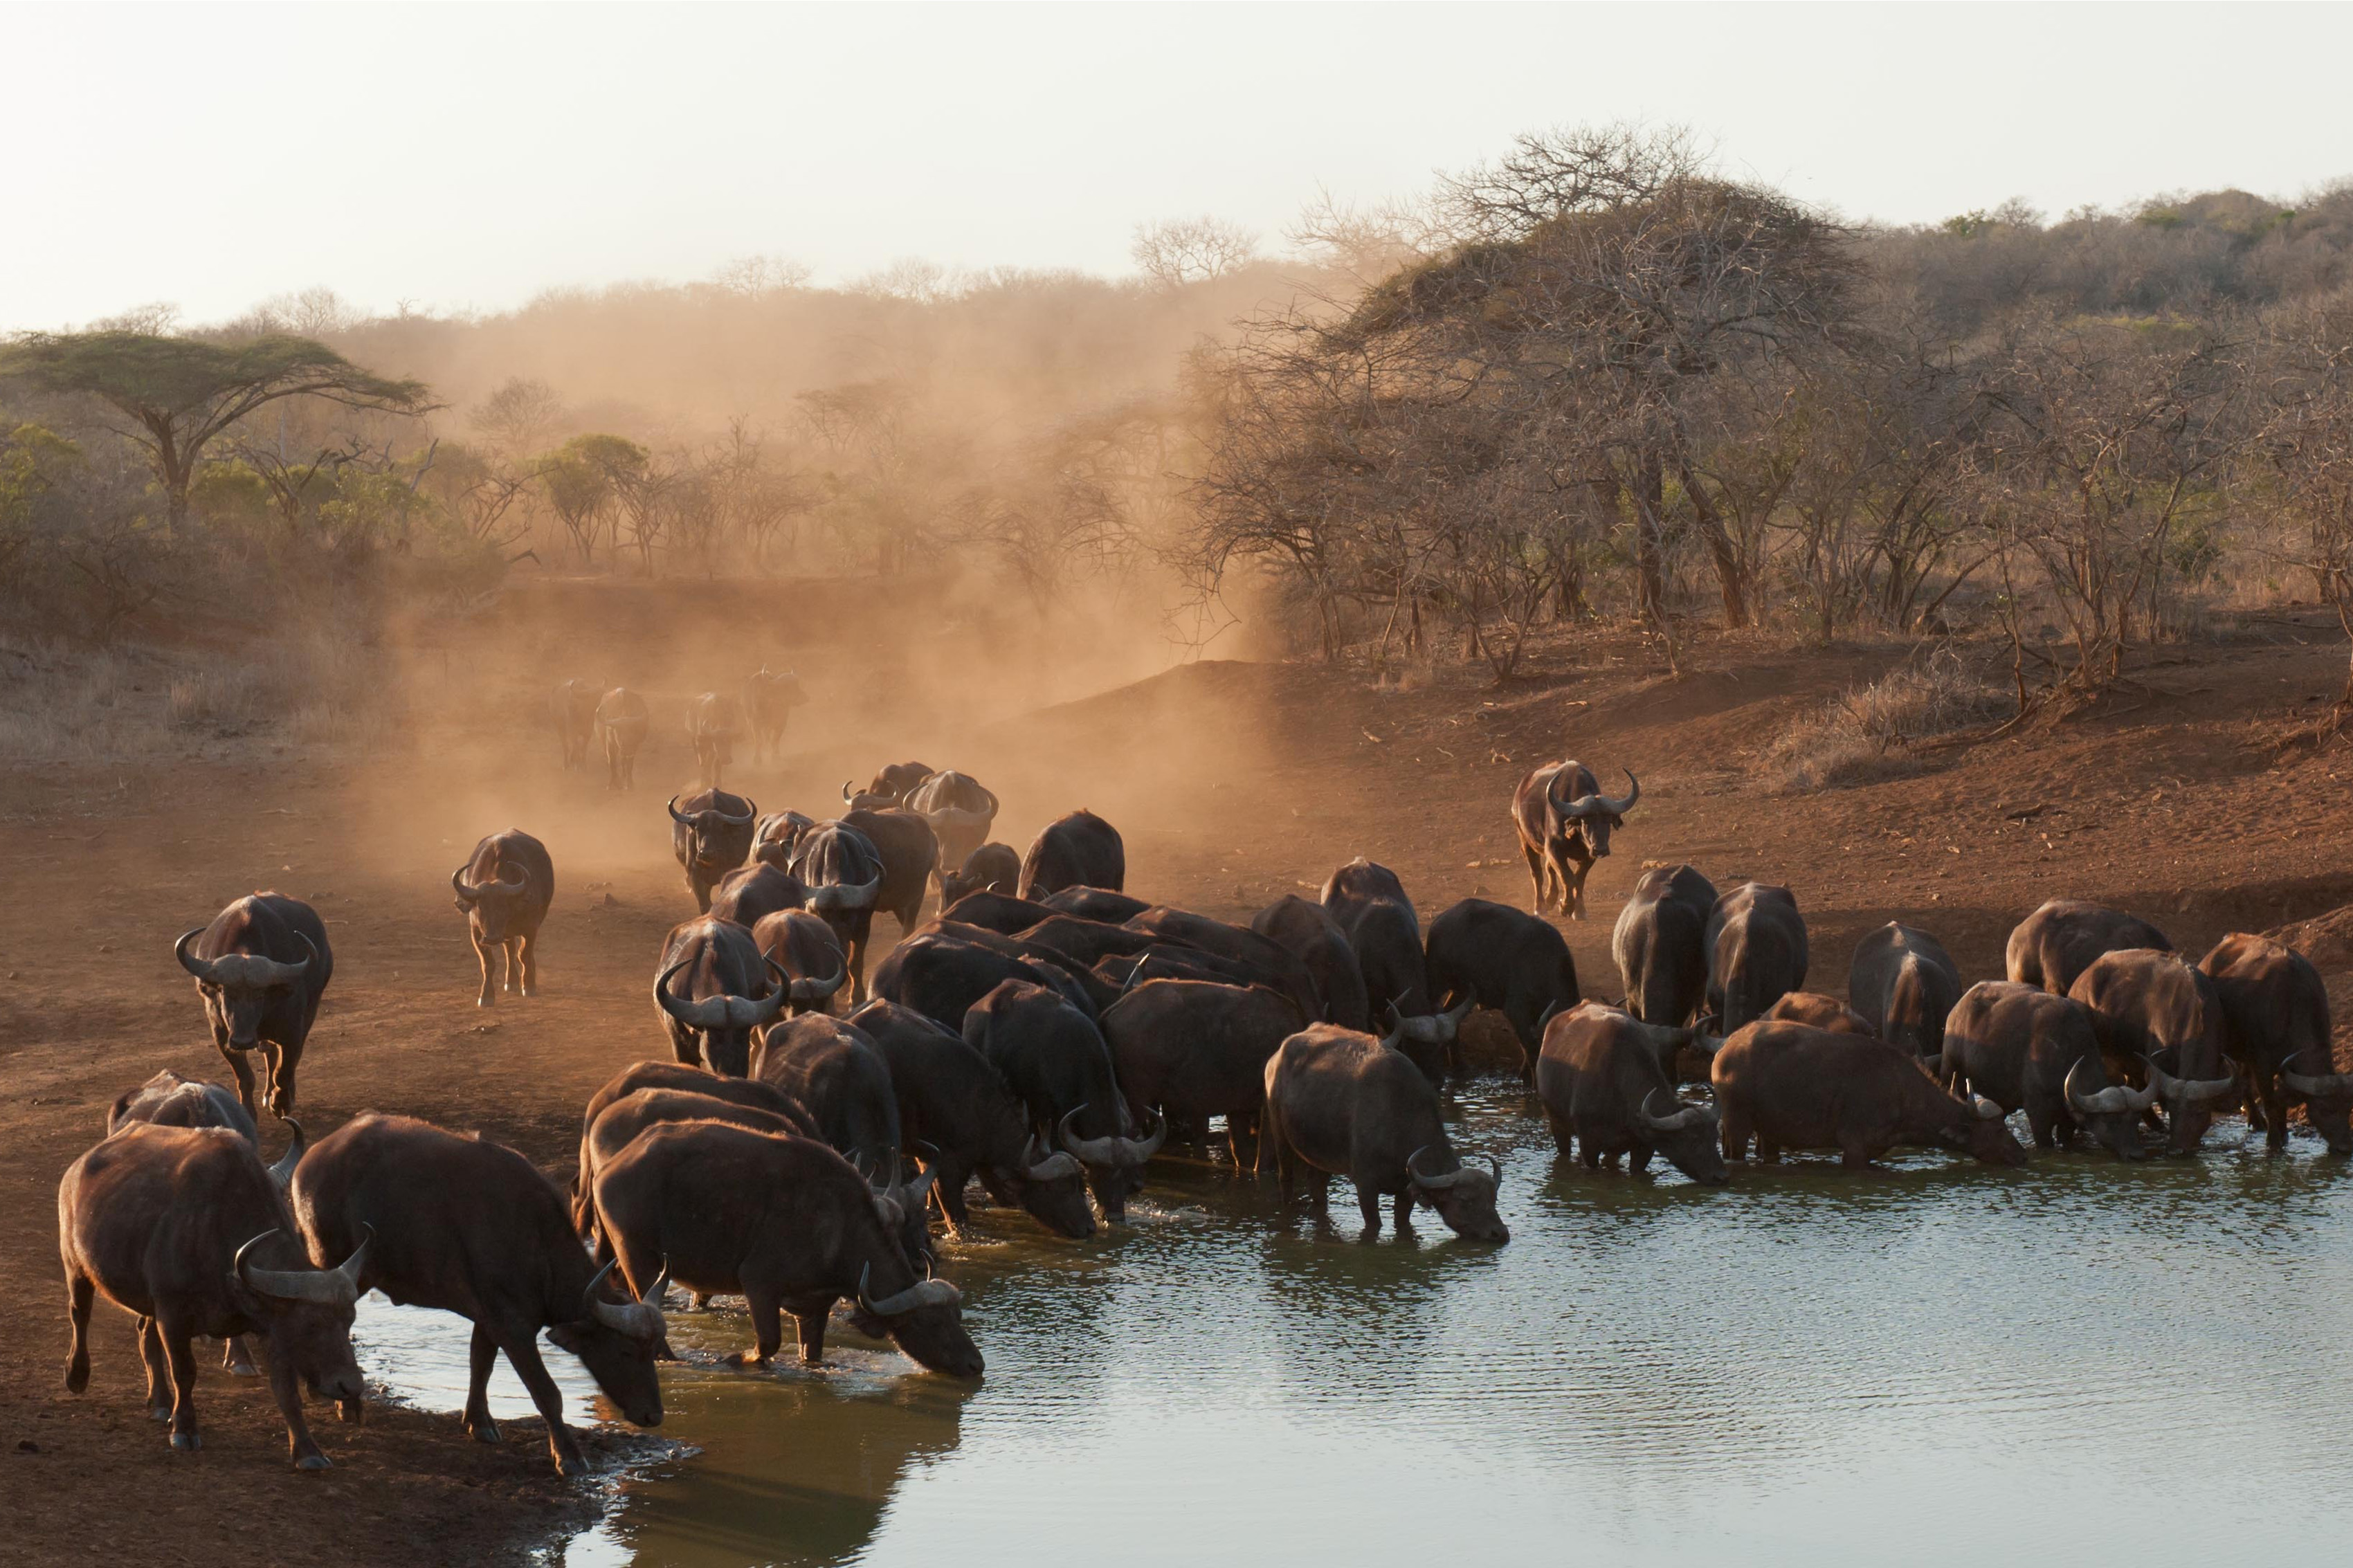
herd, animal migration, wildebeest, wildlife, herding, bovine, safari, working animal, ecoregion, cow goat family, landscape, savanna, grassland